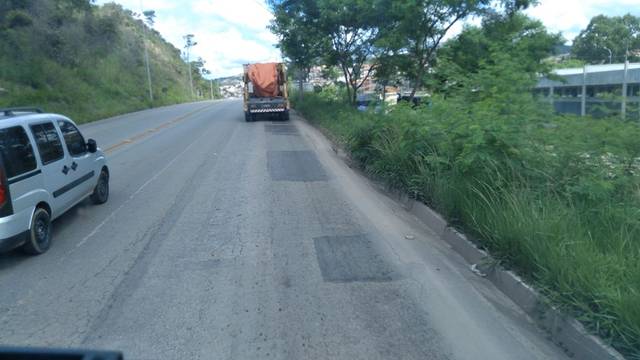
Region: Brazil
Coordinates: -19.877, -43.87